Celeus (bird)

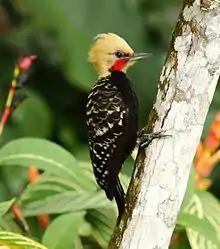
Male blond-crested woodpecker ("Celeus flavescens")

Females of the genus "Celeus" are the instigators of mating courtship which usually occurs near to the nest. Courtship may commence before completion of the nest with breeding season (notably different for each species) and can range between 2–6 months. "Celeus" are indeterminate layers. Male contribution to nest making and brood rearing has made multi-nest polygamy difficult for this genus that is essentially monogamous. Some species of "Celeus" will construct nests in the nests of arboreal insects.